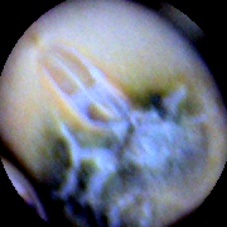
Label: Spotted